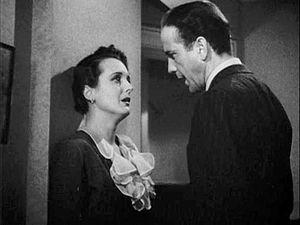
Le Faucon maltais est un film américain réalisé par John Huston, sorti en 1941.
Thomas Richards est un monteur américain d'origine anglaise, né le 8 janvier 1899 à Dalton, mort le 4 janvier 1946 à Los Angeles.